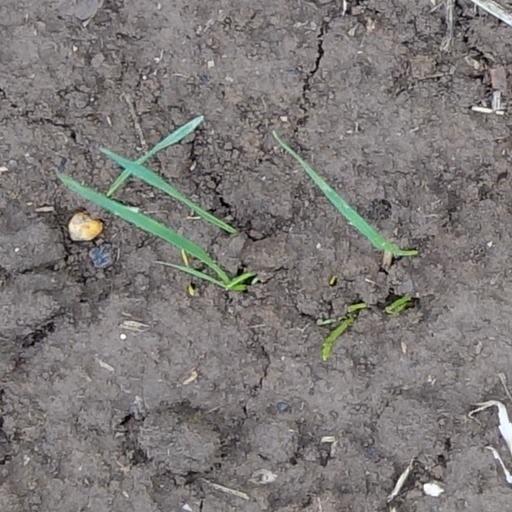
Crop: wheat